Pymatuning Laboratory of Ecology

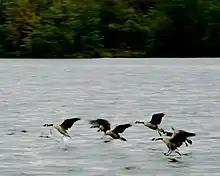

The lab and teaching facilities of the Pymatuning Laboratory are located within public lands consisting of an Wildlife Sanctuary and Propagation area owned by the Commonwealth of Pennsylvania. In addition, the Pymatuning Laboratory owns of research sites that includes tracts of forest, successional field, and wetland along Linesville Creek in the Pymatuning watershed, and another tract of successional meadow, designated for experimental plantings and manipulations, a few miles from the laboratory site. An old-growth forest preserve of the Western Pennsylvania Conservancy also is managed by the Lab. Facilities include 10 research labs, cabins, dormitories, a dining hall, and lecture rooms. The lab is also stocked with a variety of equipment for research as well as recreational purposes.